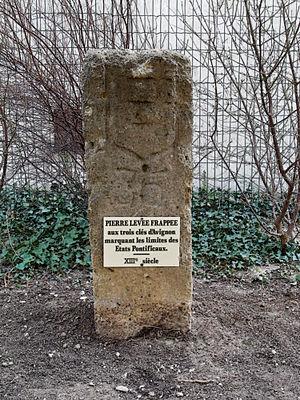
Borne de limite séparative entre les états pontificaux d'Avignon et le Comptat Venaissin (Vaucluse)
Avignon est une ville du sud de la France, située au confluent du Rhône et de la Durance. C'est la ville où siège le conseil du Grand Avignon. Avignon est le chef-lieu de l'arrondissement d'Avignon et du département de Vaucluse. Ses habitants s'appellent les Avignonnais.